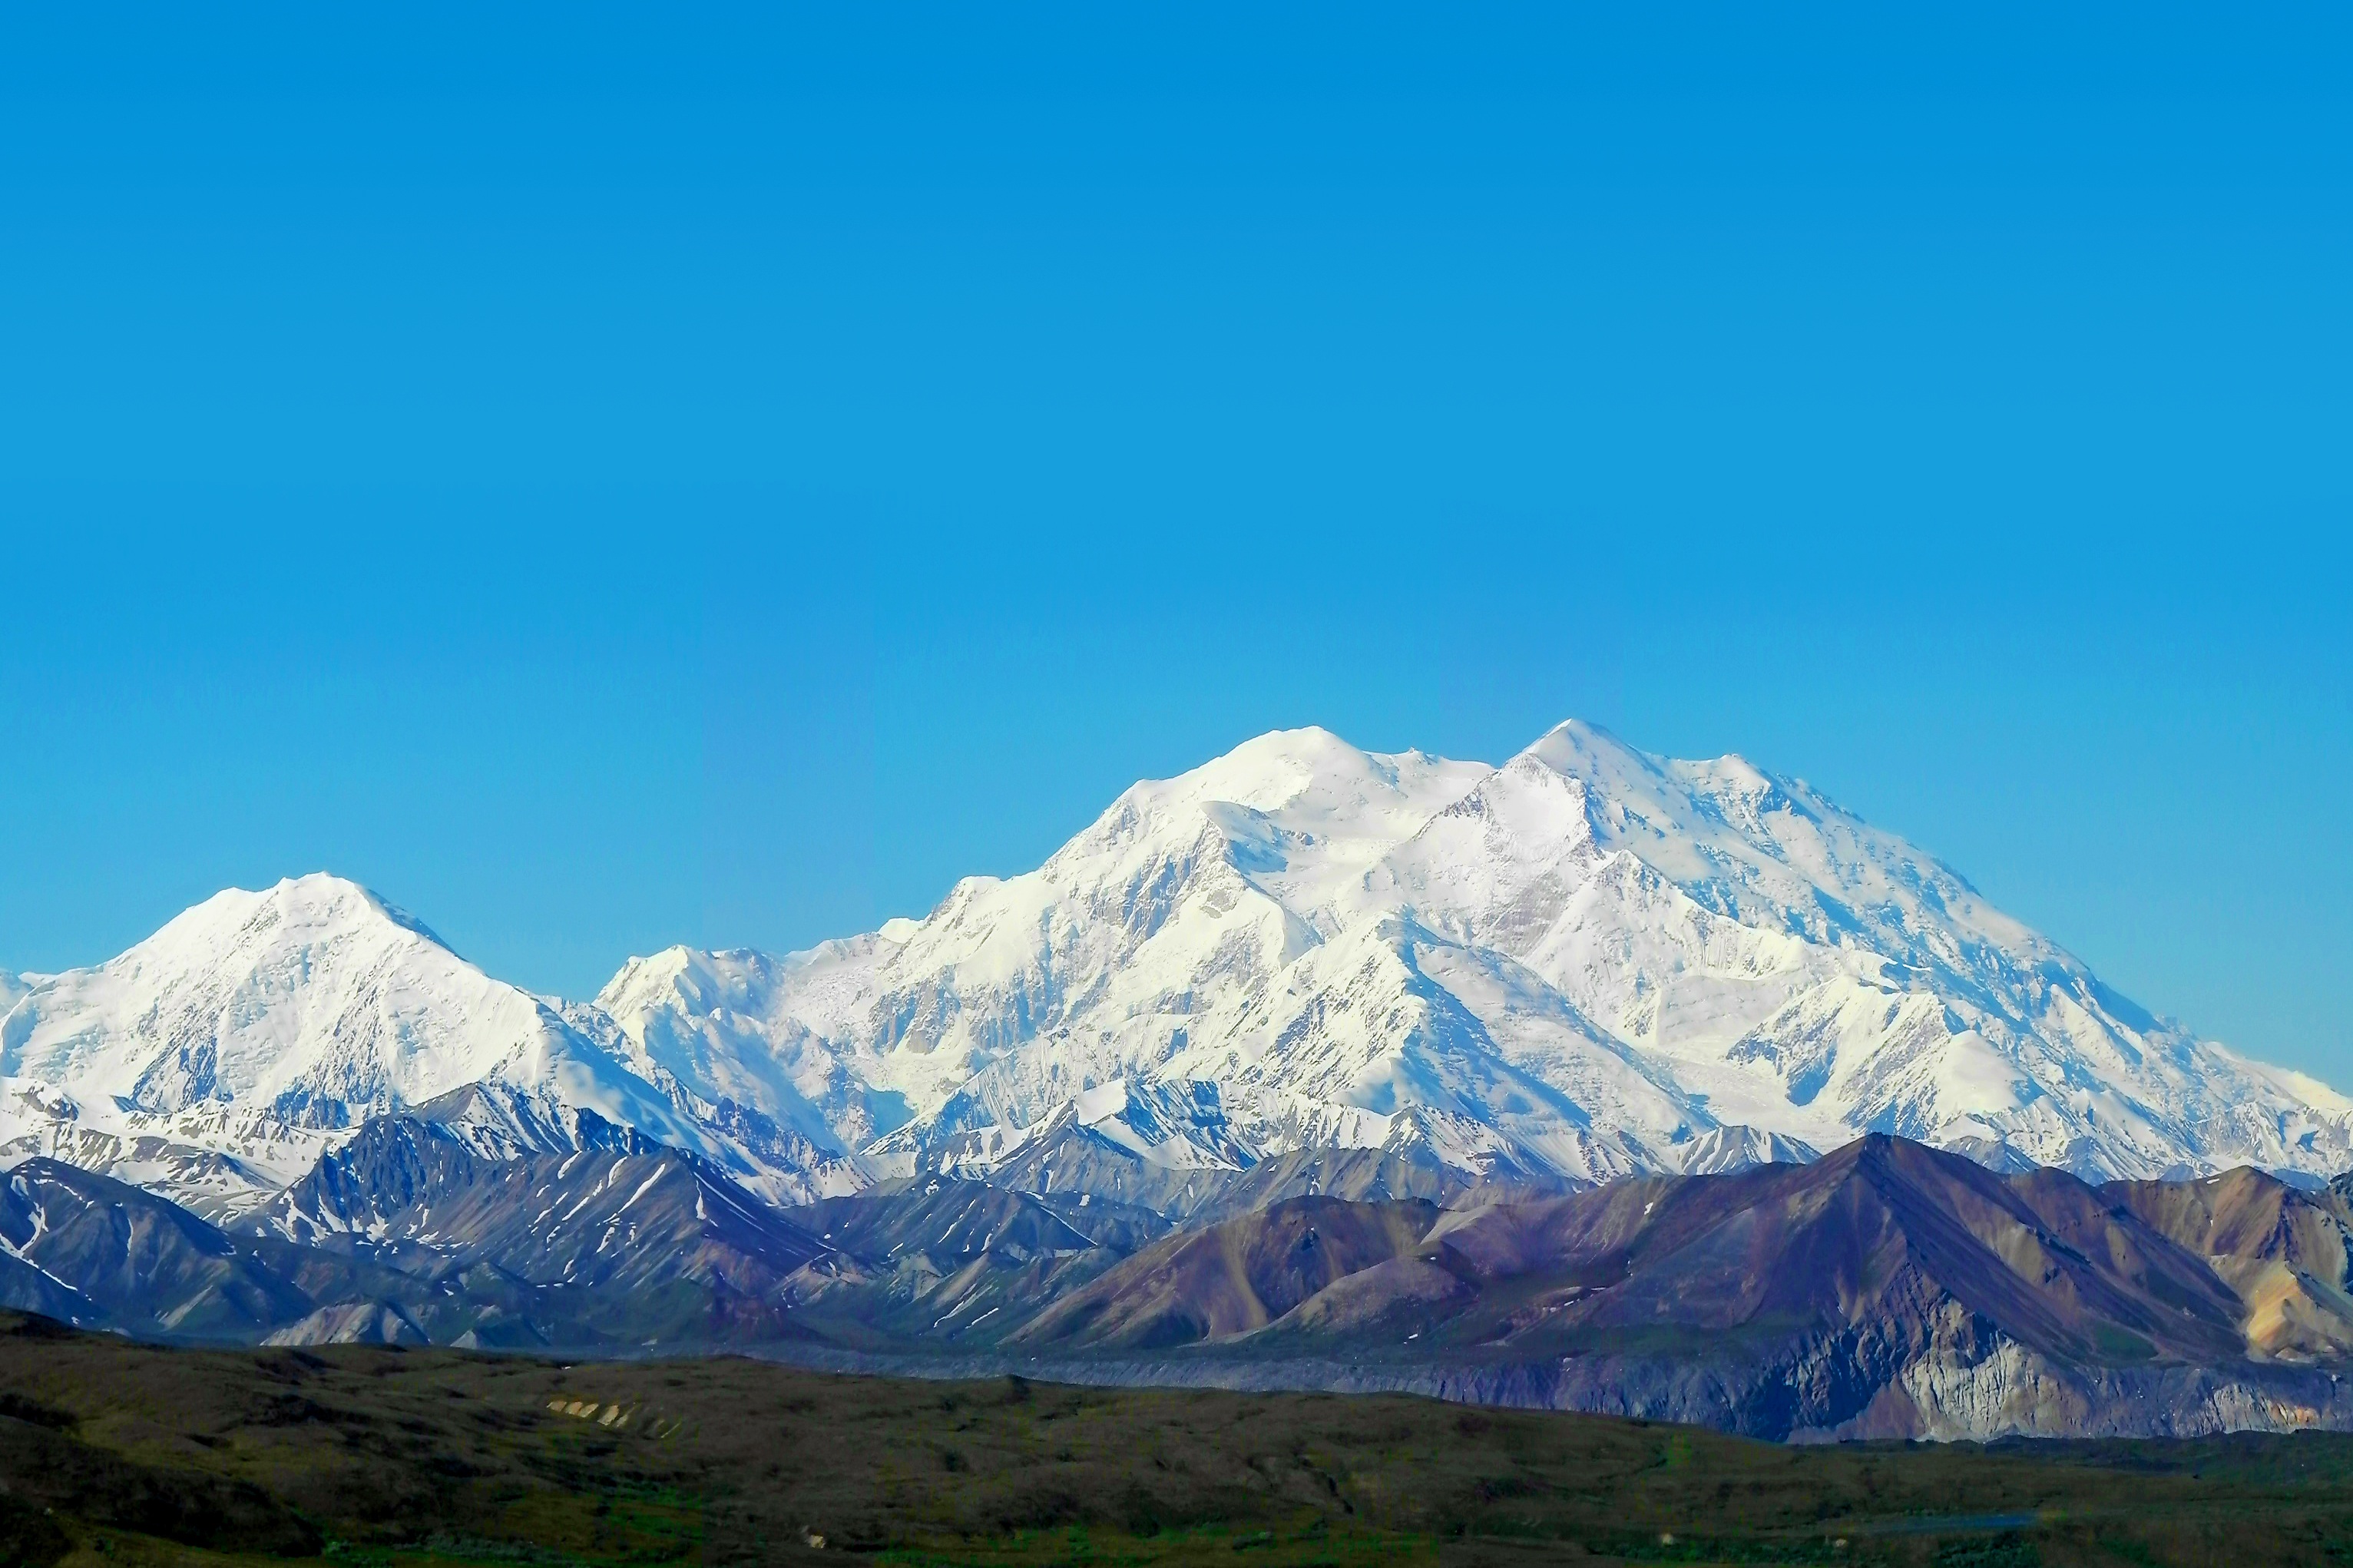
landscape, nature, wilderness, mountain, sky, peak, mountain range, high, scenic, glacier, volcano, national park, ridge, massif, alps, mount, plateau, dramatic, fell, alaska, highest, denali, landform, stratovolcano, mckinley, geographical feature, mountainous landforms